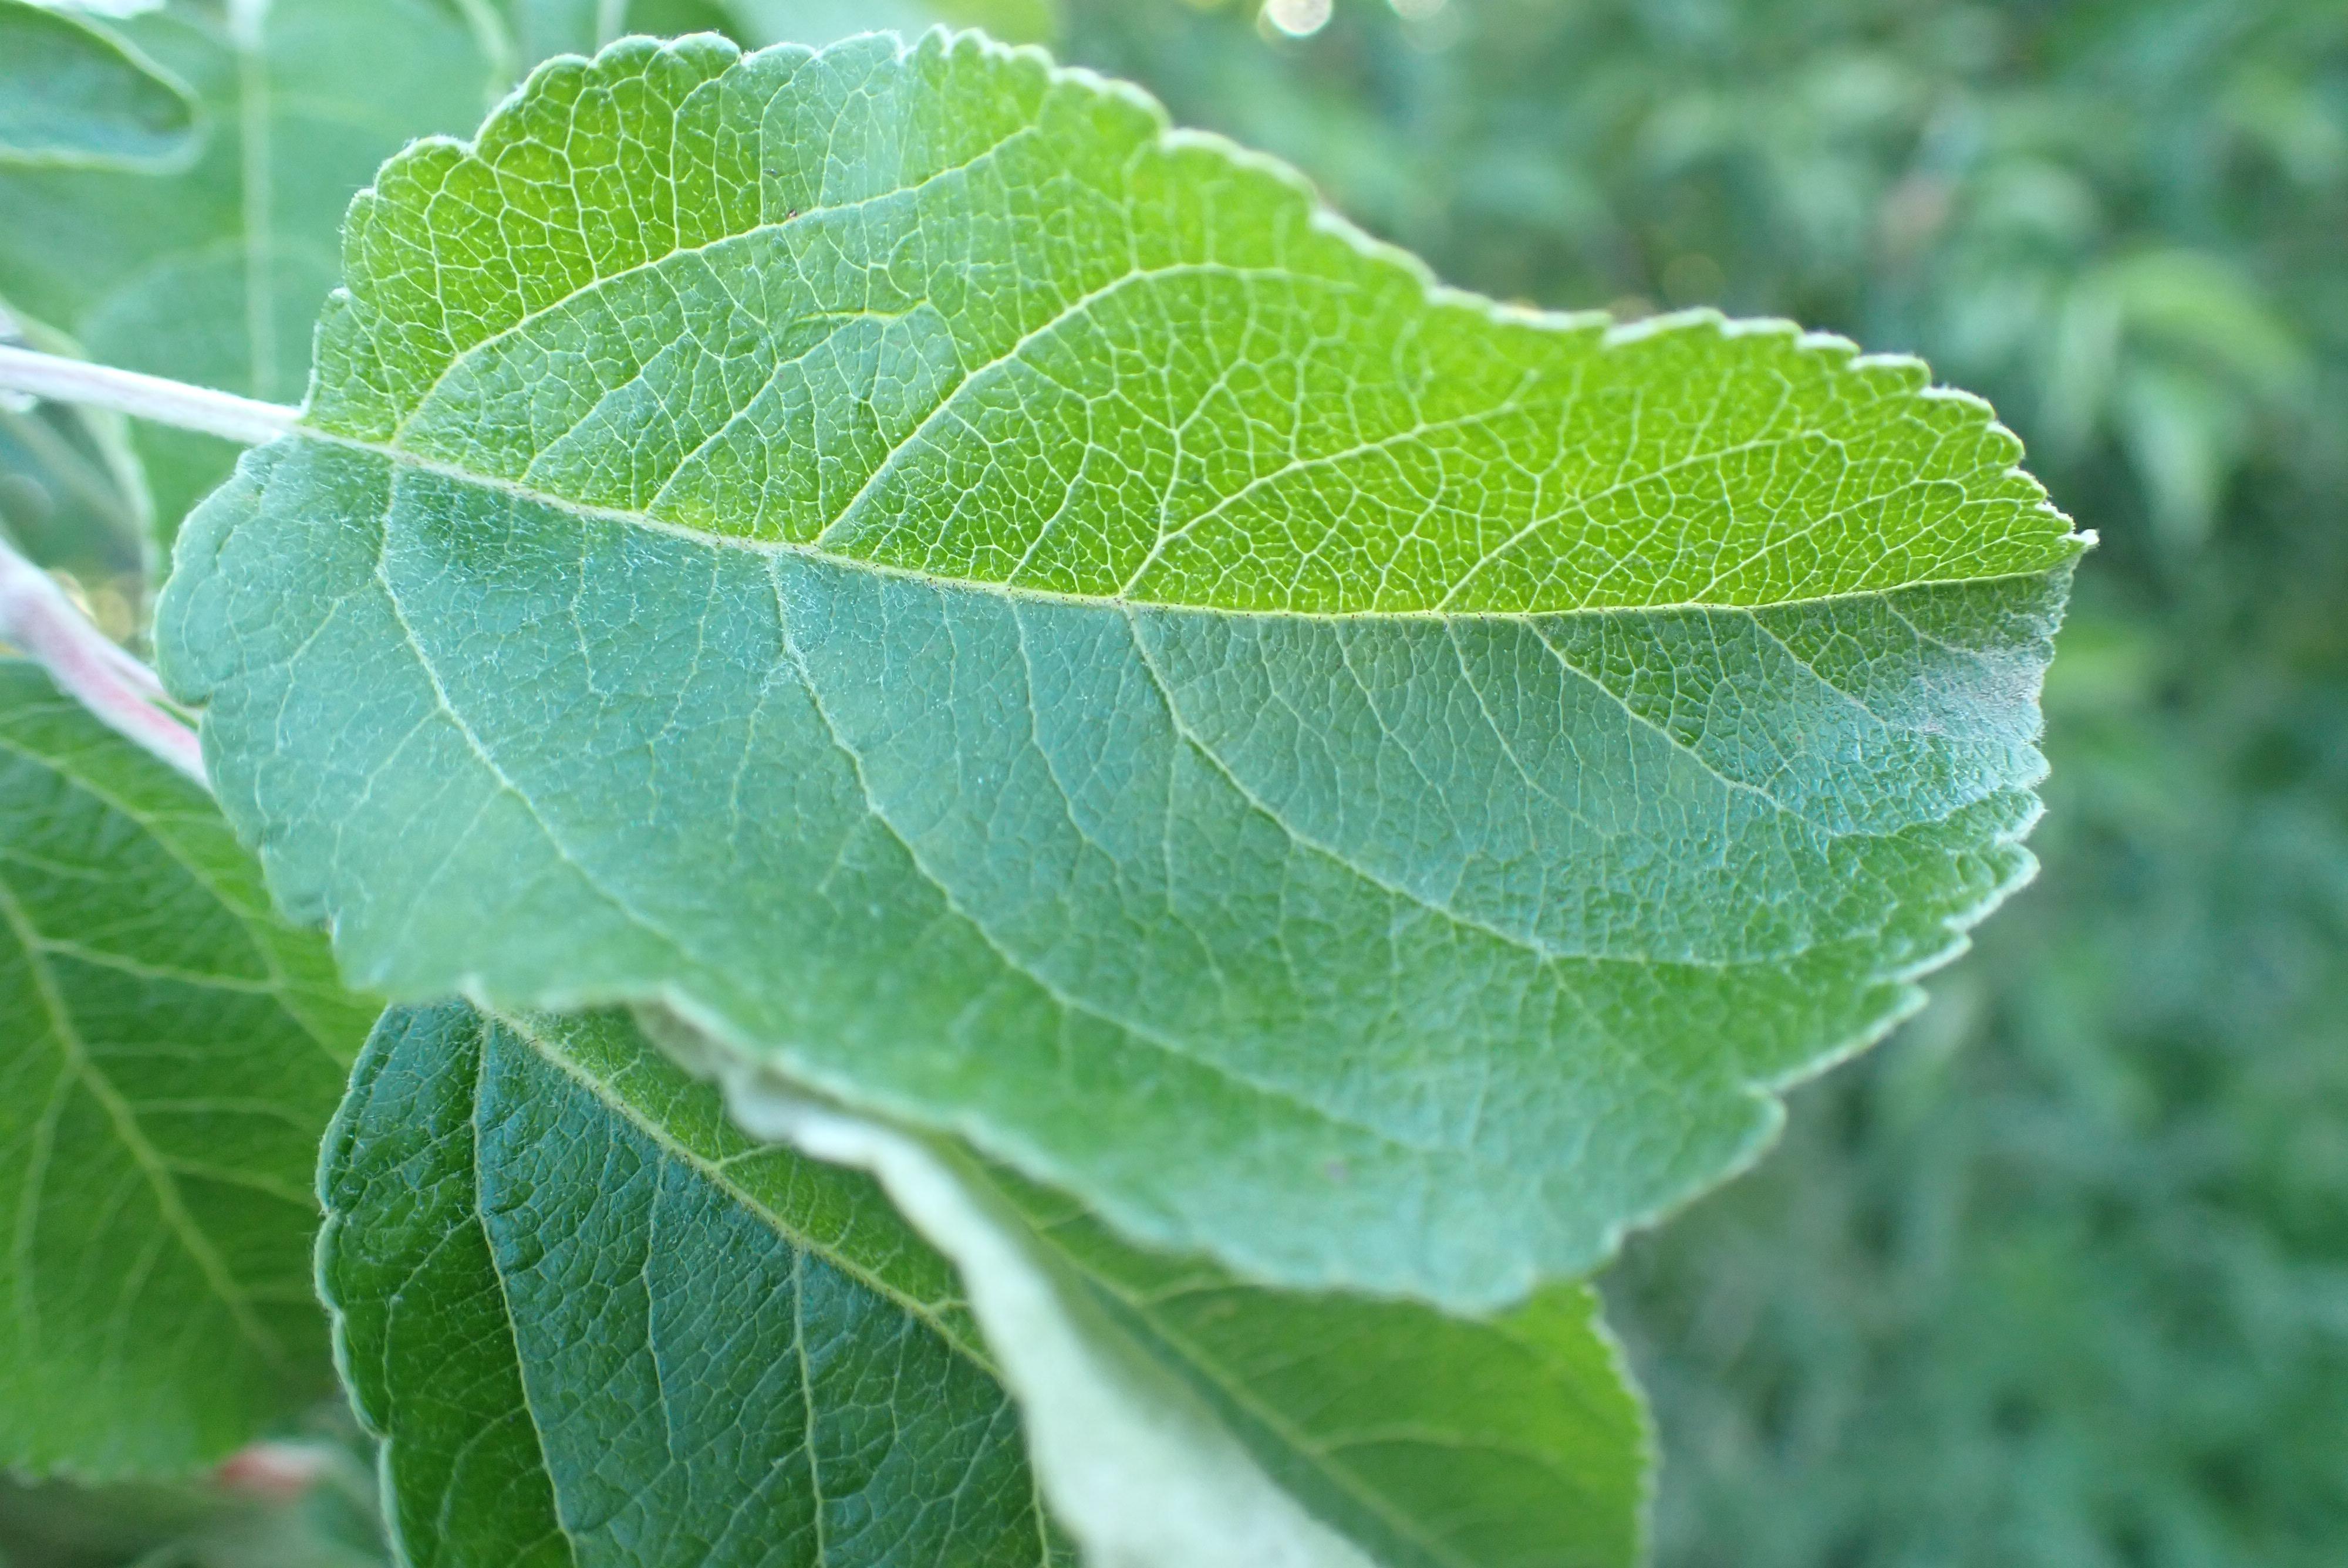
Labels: healthy